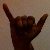
The image shows a hand gesture representing the letter 'Y' in Indian Sign Language.